Sewing circle

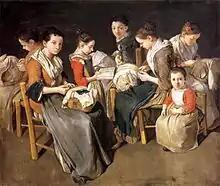
Giacomo Ceruti, "Women Working on Pillow Lace" (1720s)

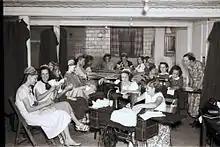
The Junior Sewing Circle of the North Lima Mennonite Congregation, North Lima, Ohio, 1952

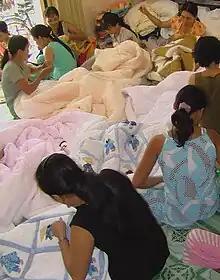
Group working on the Mekong quilts project in Vietnam (2009)

A sewing circle is a group of people who meet regularly for the purpose of sewing, often for charitable causes.